Coptic literature

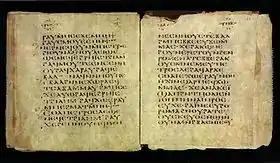
The biblical Codex Glazier of the 4th or 5th century

The Bible was translated into Coptic from the Greek Septuagint and New Testament. It may have been the earliest literary text put into Coptic. The history of its translation can be divided into three phases. Between the 2nd and 4th centuries, many individuals were working on translations in many dialects. In the 4th and 5th centuries, the Sahidic translation was standardized. Finally, by the 9th century, the Bohairic translation was standardized. By the early 4th century, the Bible in Coptic—or at least the Psalms and New Testament—was in official use in the churches.